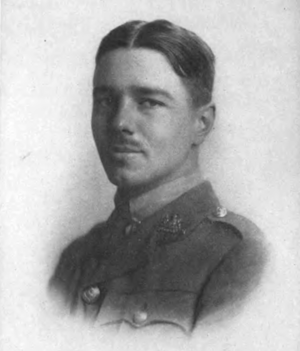
Wilfred Edward Salter Owen, MC est un poète anglais, très connu en Angleterre et en Europe et parfois considéré comme le plus grand poète de la Première Guerre mondiale.
Le Cambrésis est l'un des anciens pays et provinces de France et l'une des régions naturelles de France, rattachée administrativement au département du Nord. La ville-centre du Cambrésis est Cambrai.
Les poètes anglais de la Grande Guerre occupent une place tout à fait éminente dans l'histoire de la poésie britannique, tant par le sujet qu'ils évoquent, que par la qualité de leurs écrits.